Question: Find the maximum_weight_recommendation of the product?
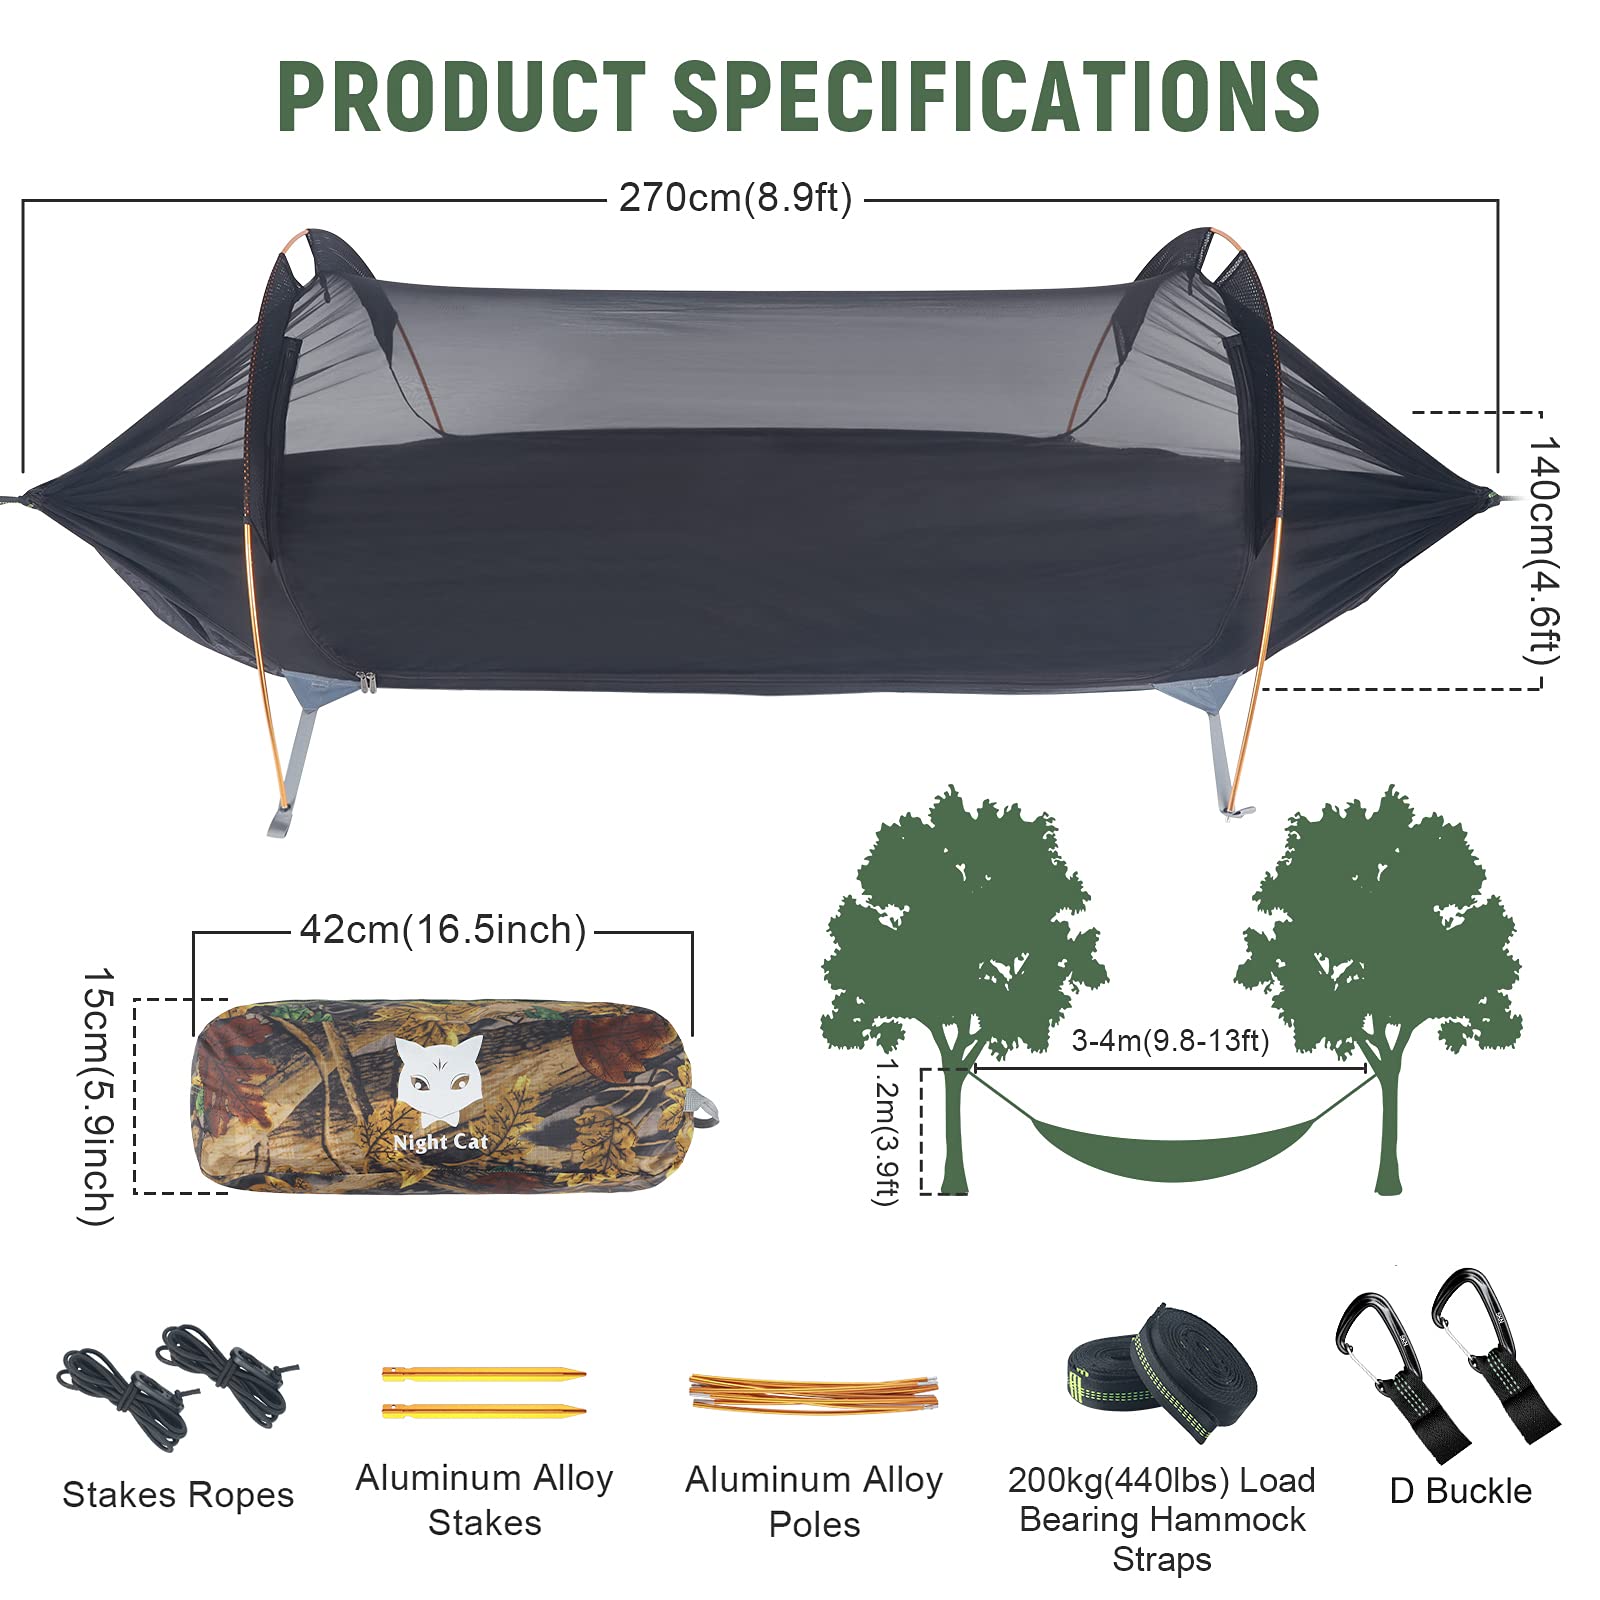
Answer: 200 kilogram